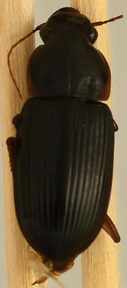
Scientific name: Harpalus pensylvanicus
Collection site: Blandy Experimental Farm Site (BLAN), plot BLAN_003